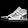
Label: Sneaker